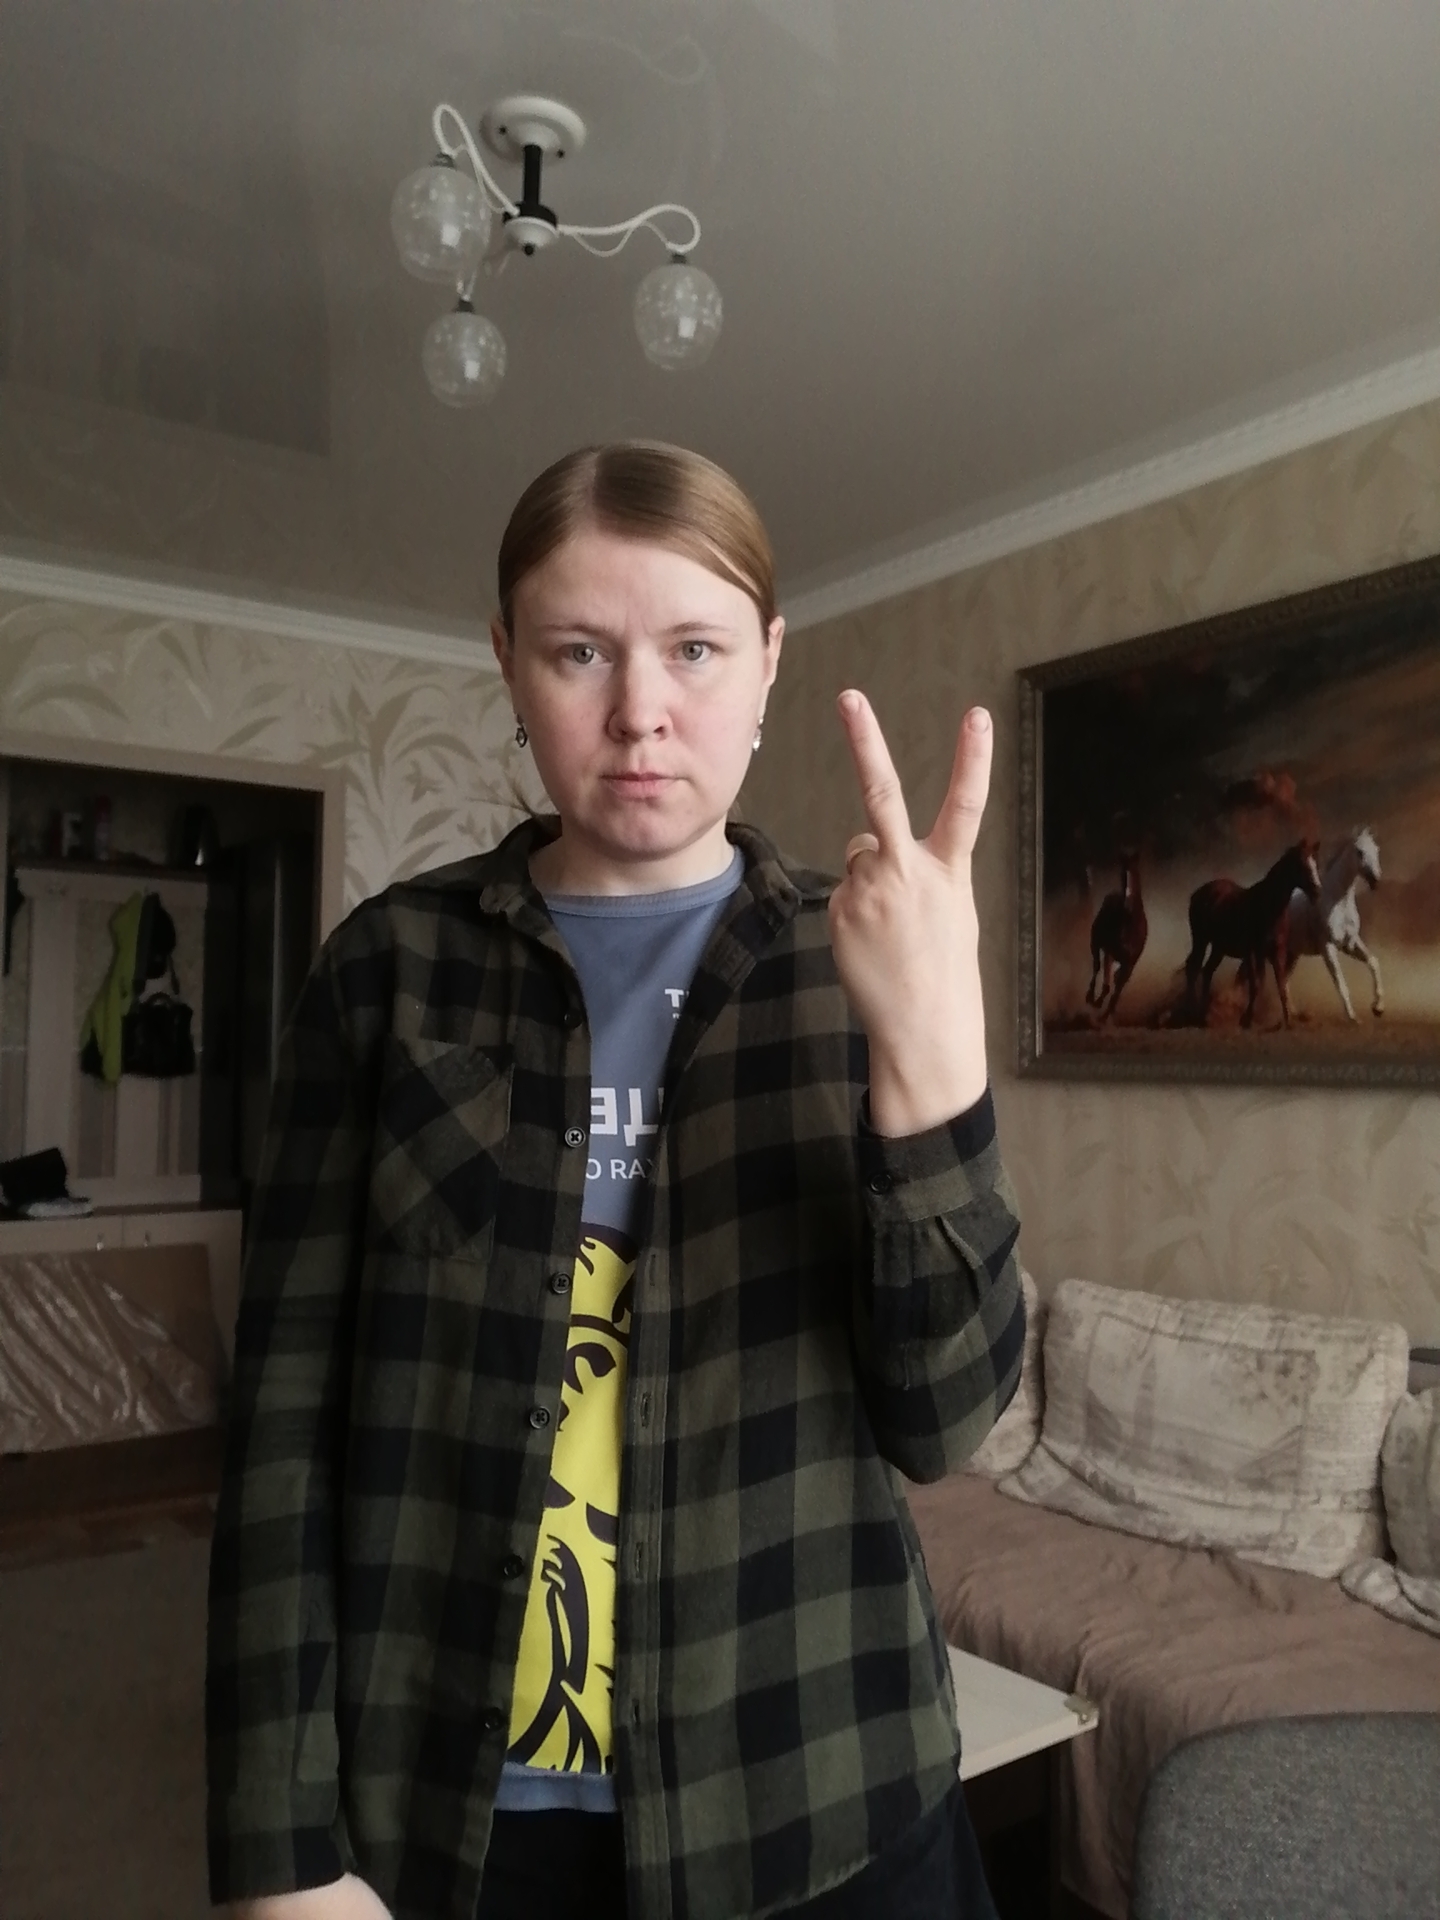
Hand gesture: peace_inverted